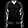
Label: Coat